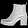
Label: Ankle boot